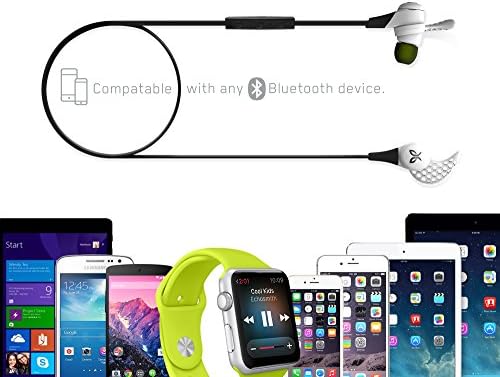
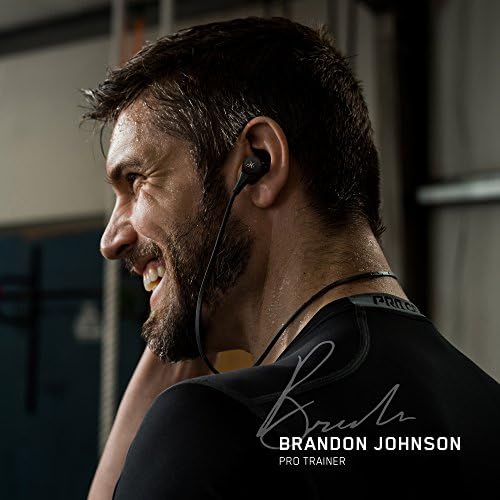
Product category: headphones
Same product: no